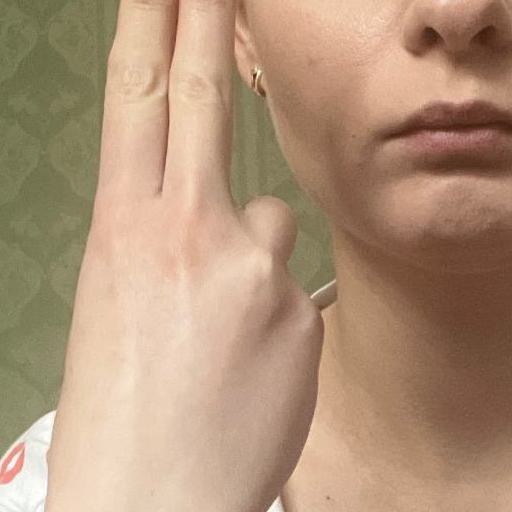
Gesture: two_up_inverted